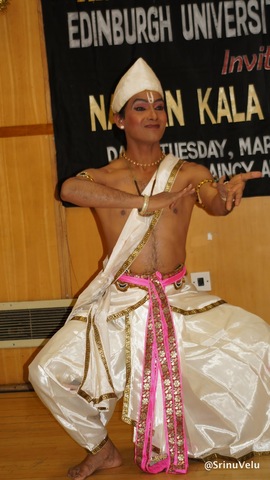
Dance form: sattriya